WarioWare: Smooth Moves

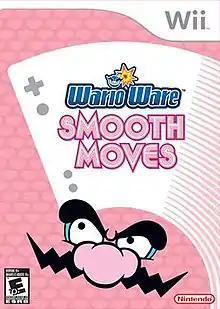
North American box art

WarioWare: Smooth Moves is a party video game developed by Nintendo and Intelligent Systems and published by Nintendo on the Wii. It was released in Japan in December 2006, and in Europe, North America, and Australia in January 2007. It is the fifth game in the "WarioWare" series of games, and the only game in the series to be physically released for the Wii (excluding "WarioWare D.I.Y. Showcase", another "WarioWare" game available on WiiWare). Additionally, this was the first spin-off "Mario" game to be released for the console.